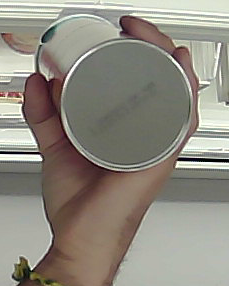
Product: pringles_original